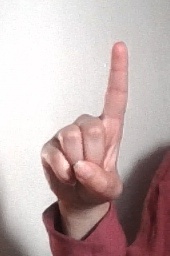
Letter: bb